Hans-Kristian Kjos Sørensen

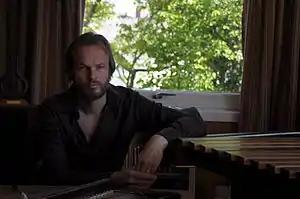
HKKS in his studio at his home, Strømmen, 2010

Born in Oslo, Hans-Kristian Kjos Sørensen started to play music at the age of seven and grew up playing percussion, piano and tuba. He studied percussion at the Norwegian Academy of Music. After a short period as principal percussionist in Stavanger Symphony Orchestra (1989) and later Bergen Philharmonic Orchestra (1990–91), he went on to study at the Banff School of Fine Arts in Canada and at the Conservatoire National de Région Versailles with Sylvio Gualda, where he obtained the Prix de Perfectionnement à l'unanimité. He is also a prizewinner from CIEM-competition in Geneva 1992.